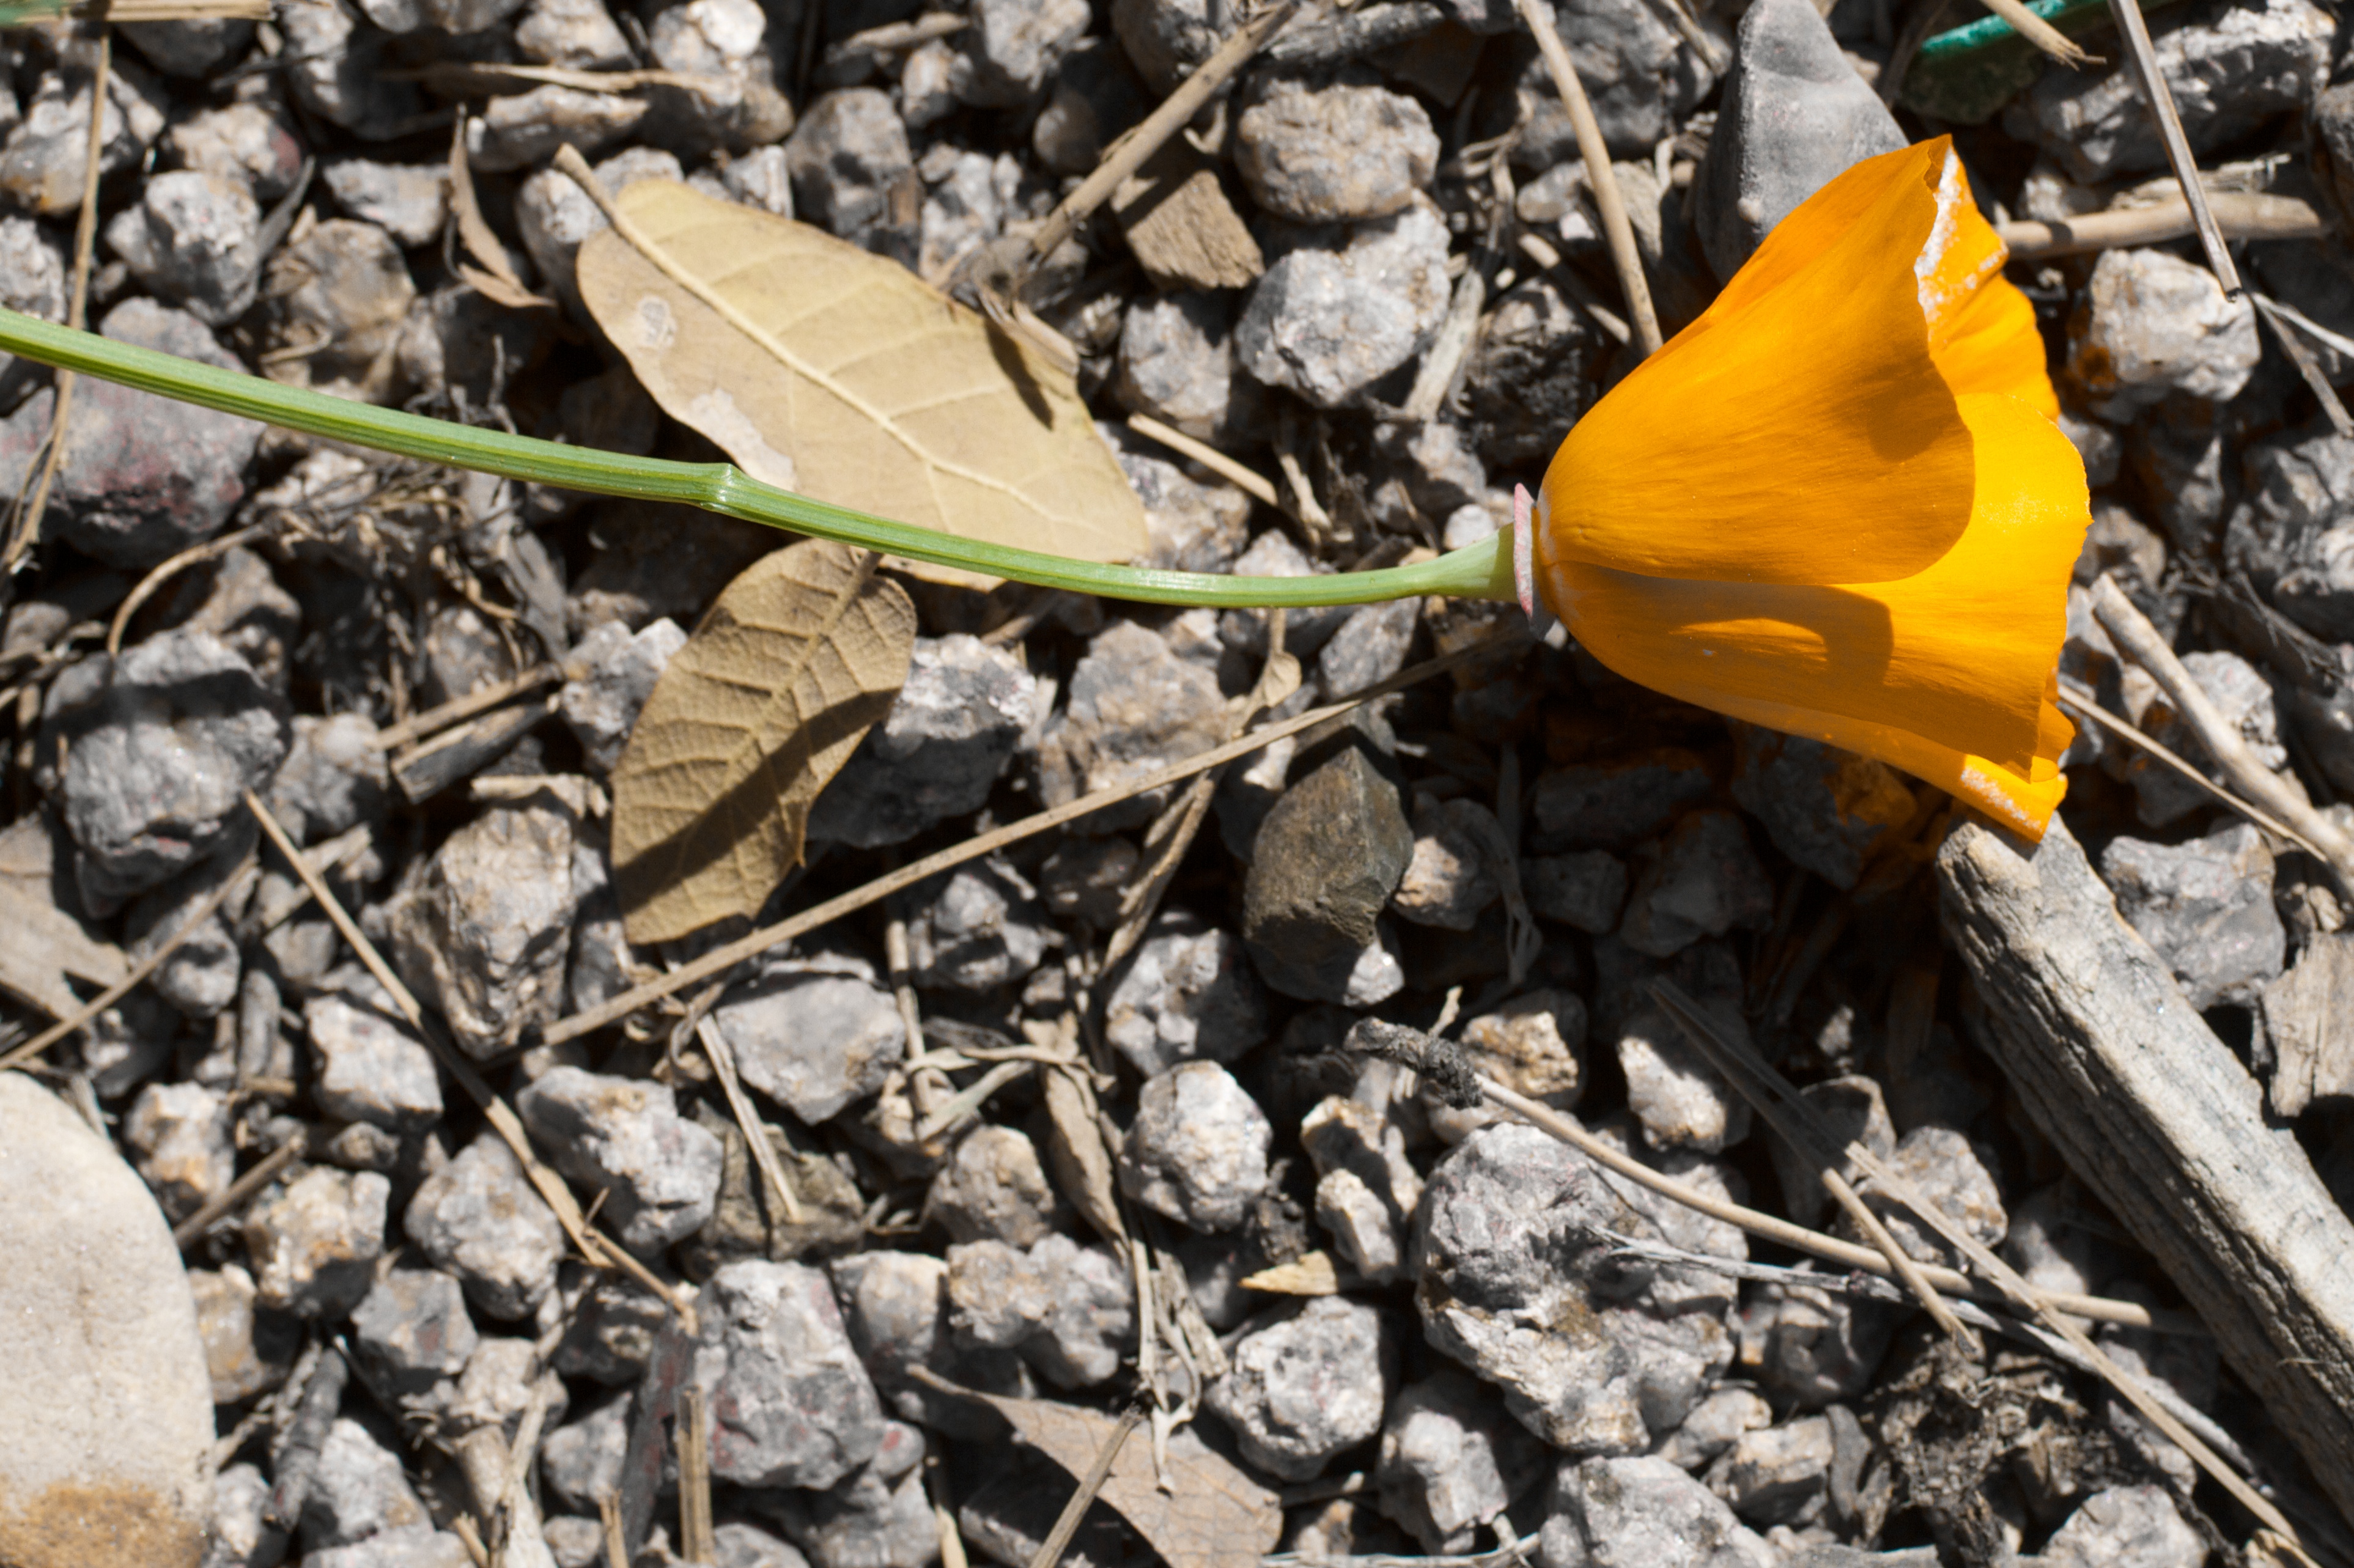
plant, leaf, flower, soil, flora, fauna, wildflower, poppy, flowering plant, land plant